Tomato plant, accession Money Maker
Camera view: vertical (180 deg); turntable rotation: 60 degrees
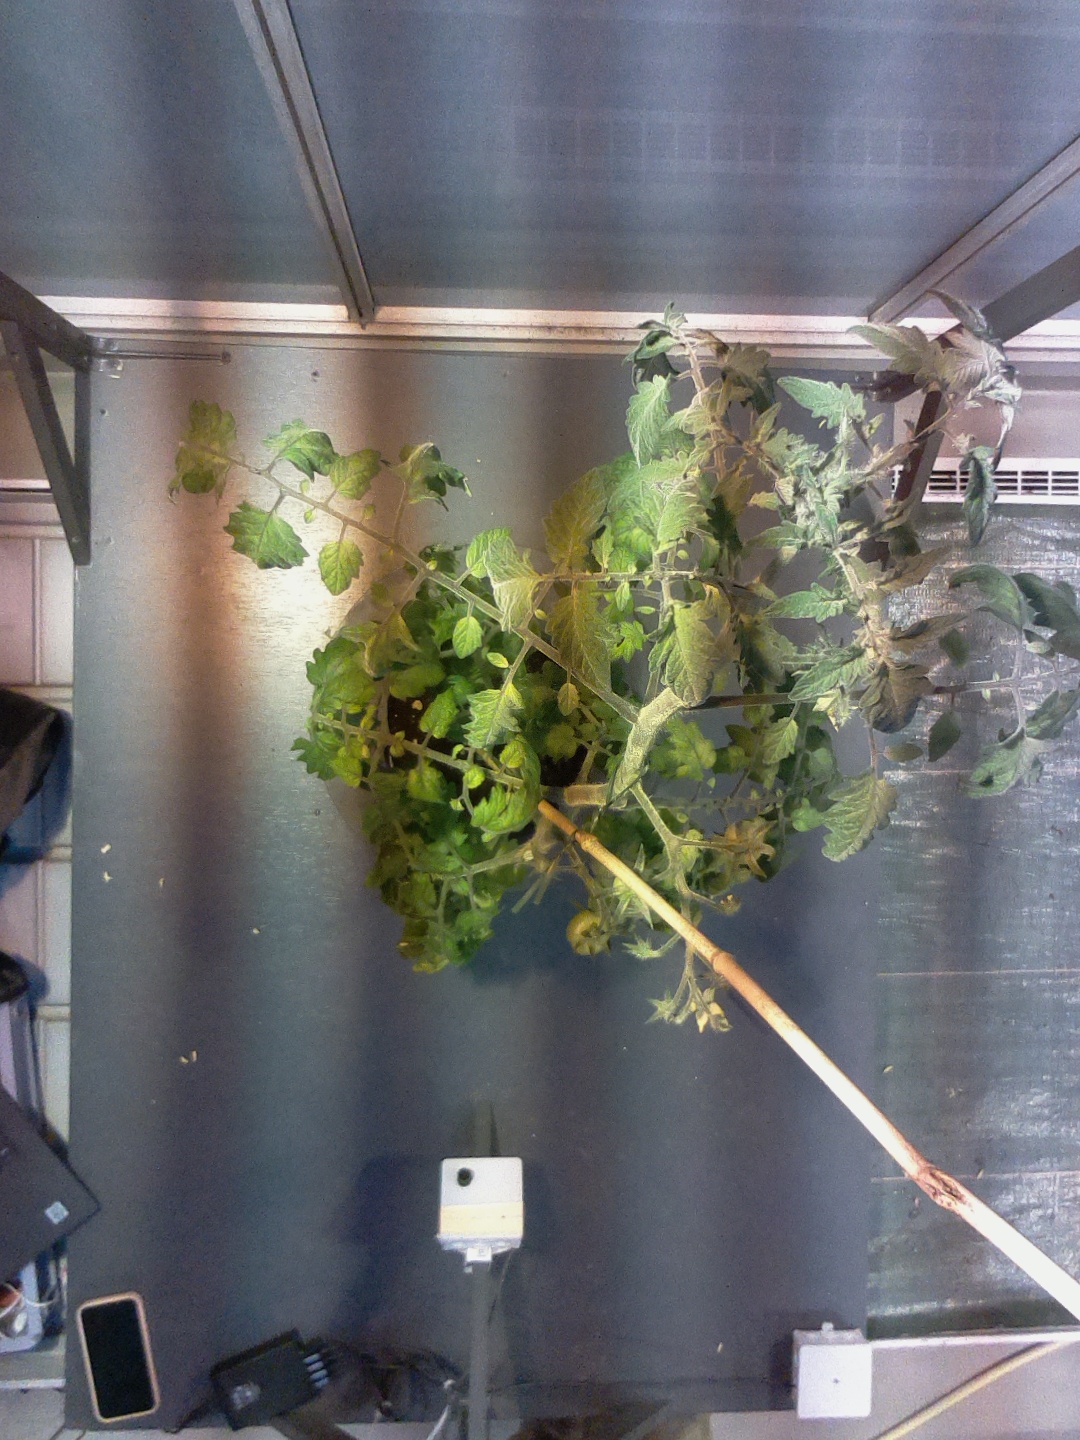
BBCH growth stage 73: 30%-40% of final fruit size